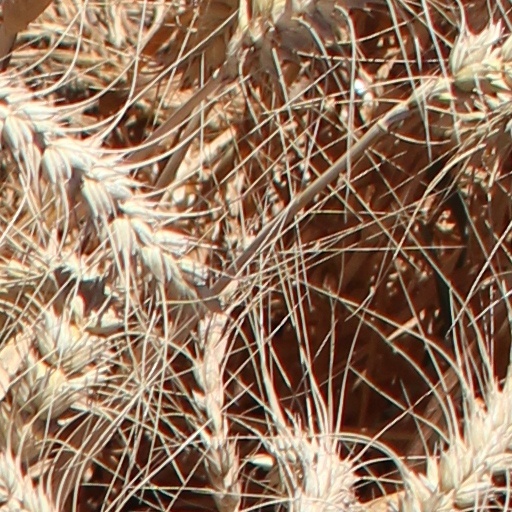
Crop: wheat